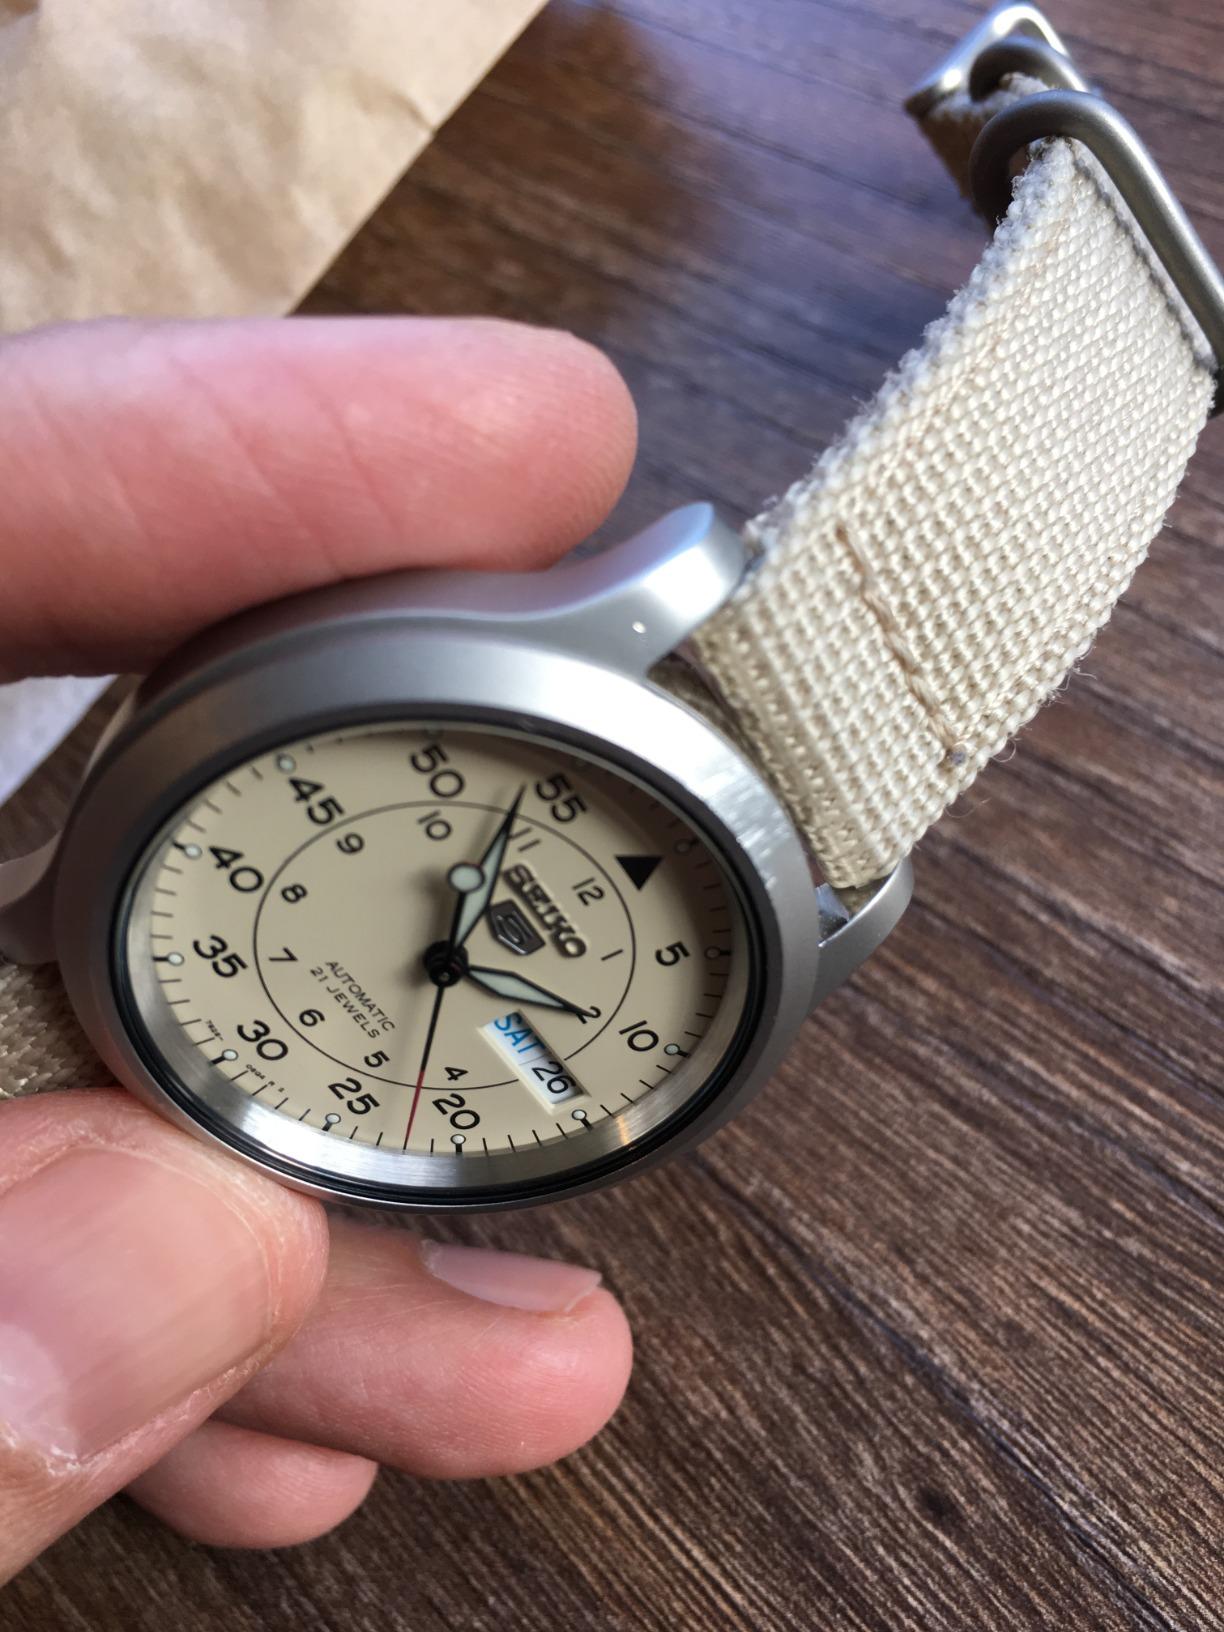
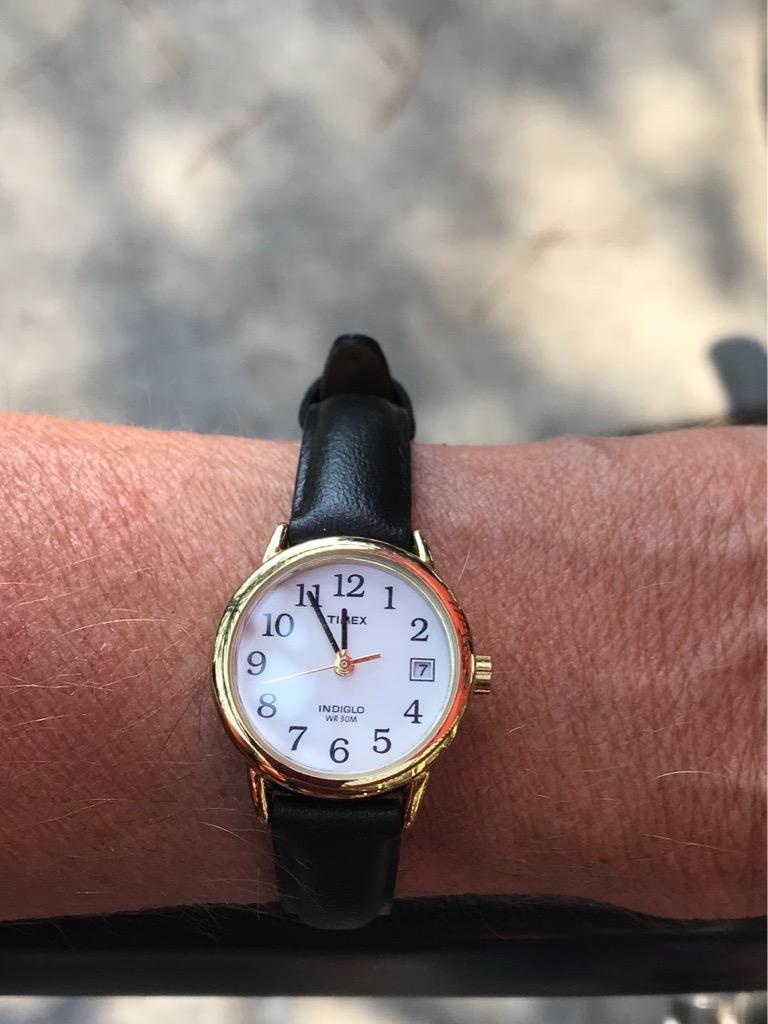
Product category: accessories_watch
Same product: no